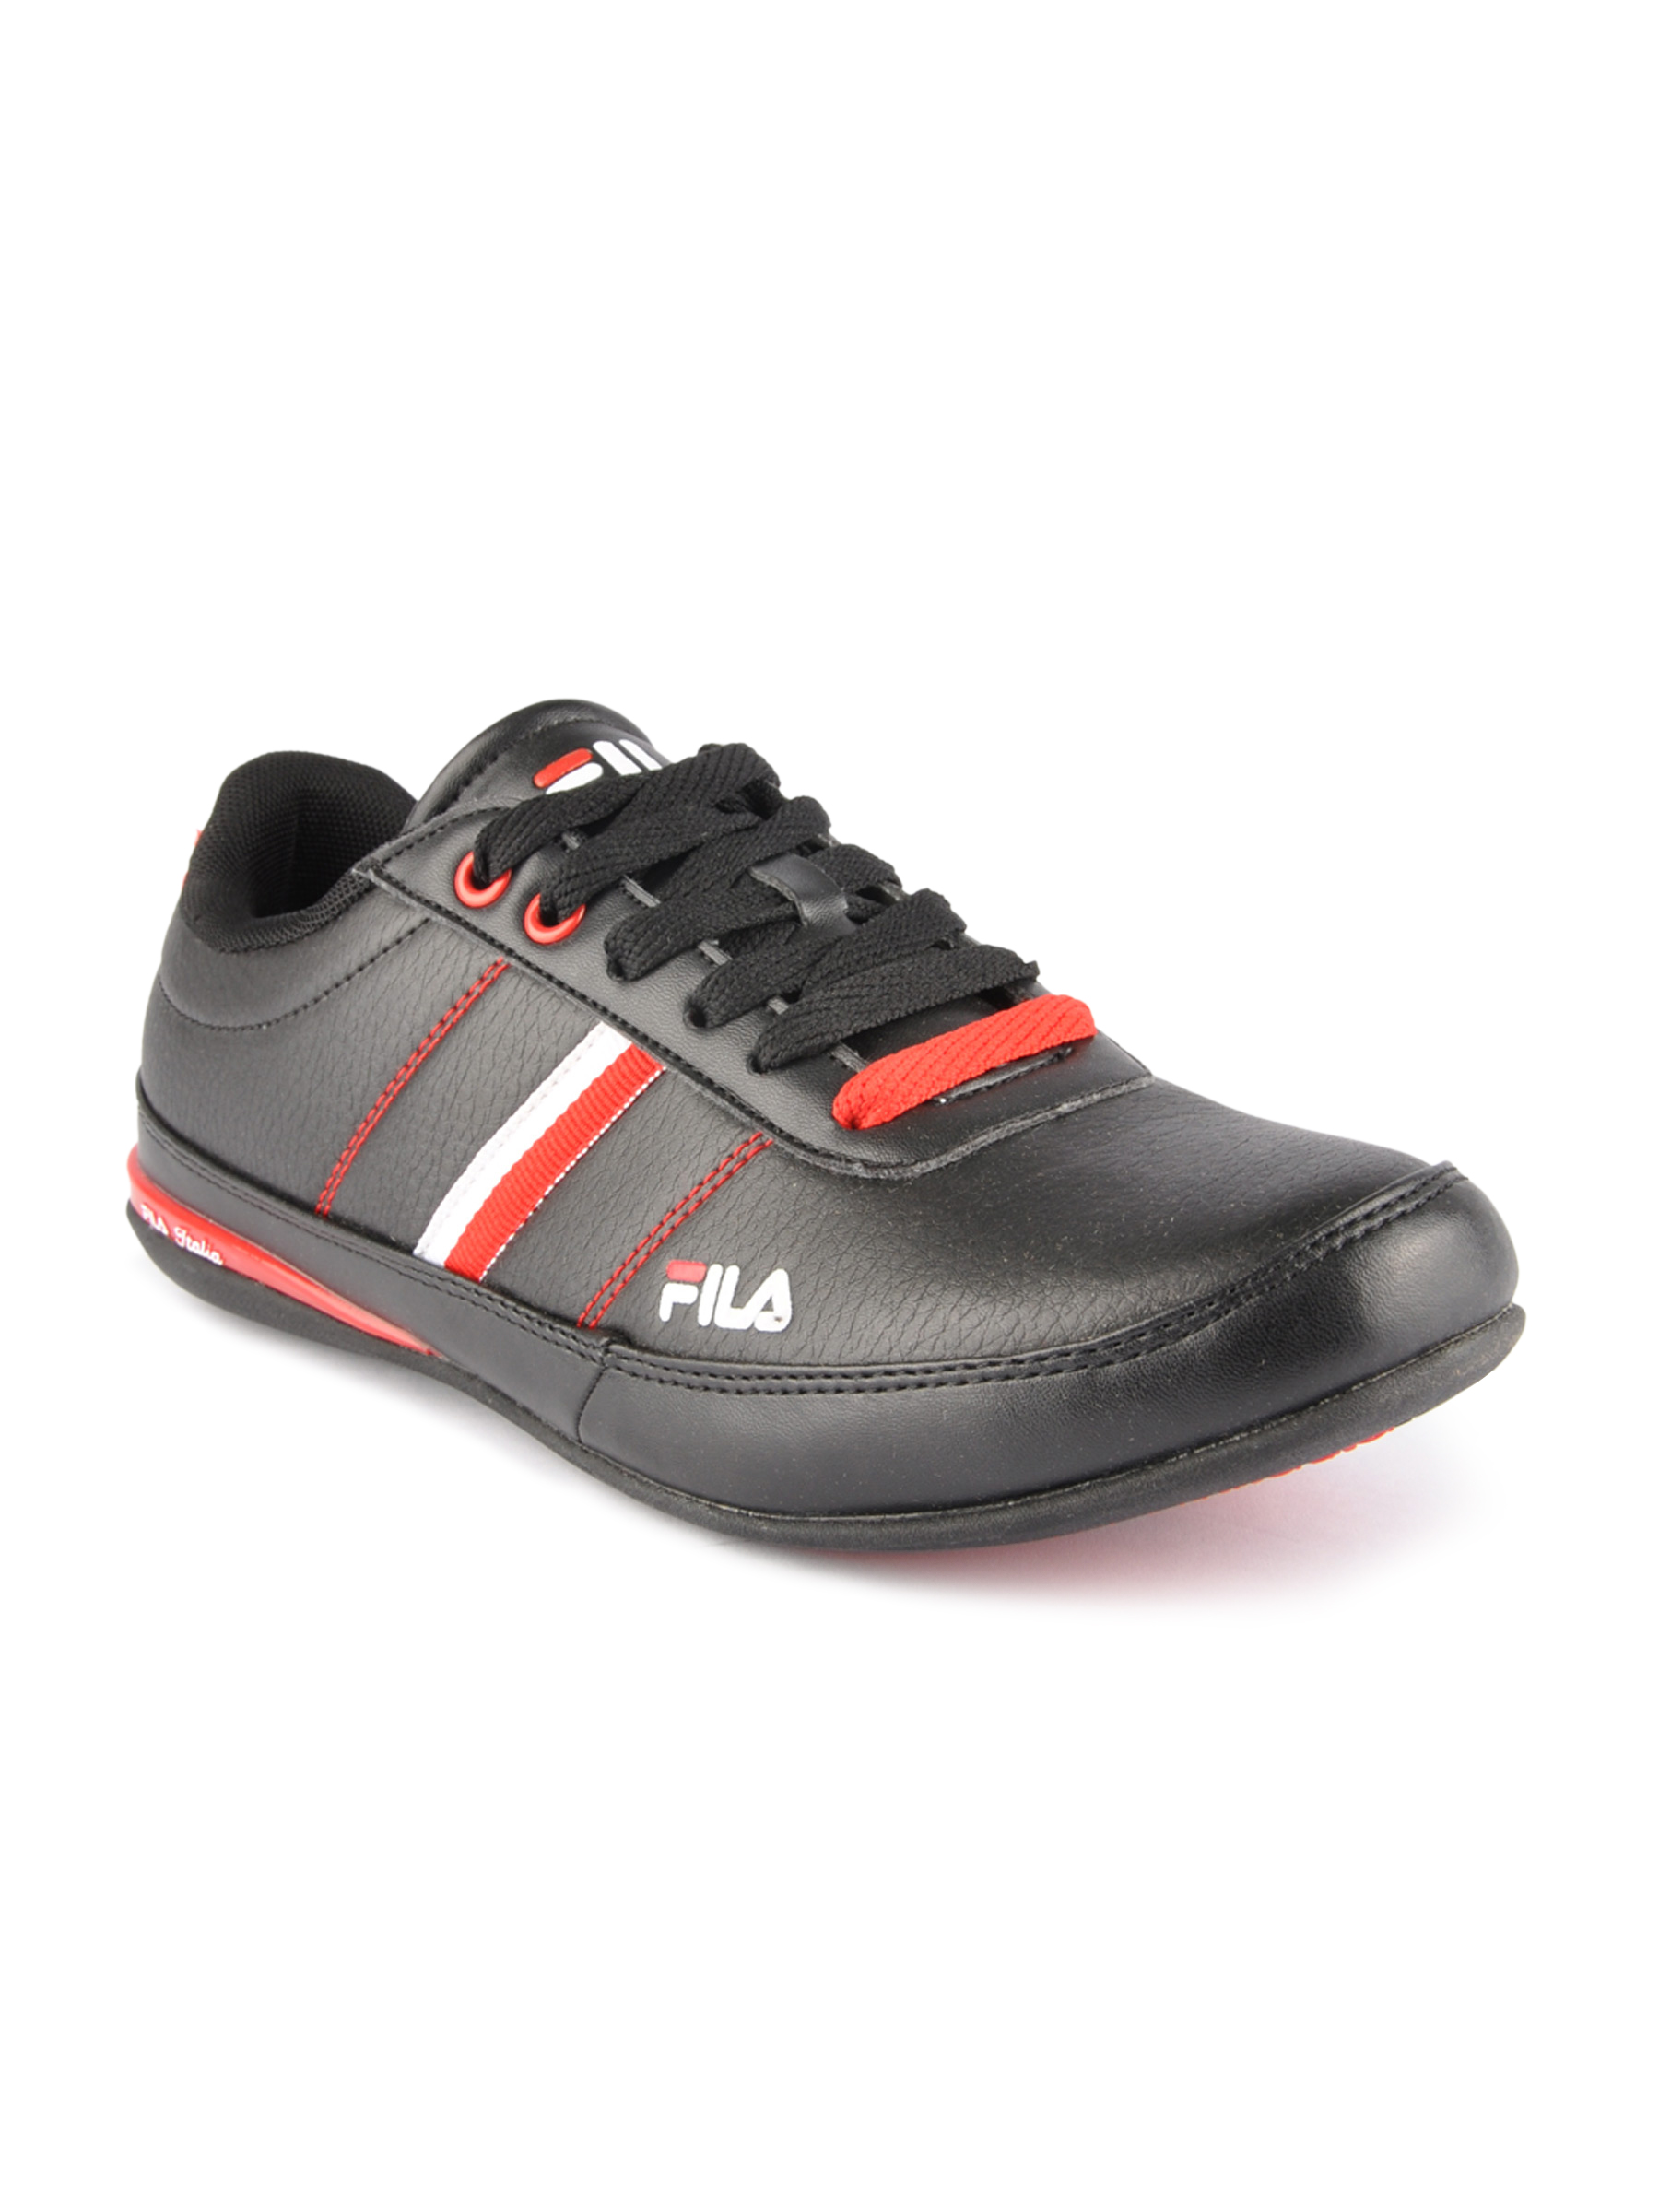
Fila Men Black Stradd Shoes
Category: Footwear / Shoes / Casual Shoes
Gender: Men
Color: Black
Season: Summer 2012
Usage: Casual